Sir Edward Strachey, 3rd Baronet

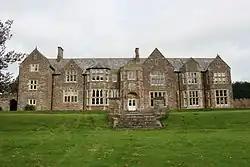
Sutton Court

Born at Sutton Court, Chew Magna, Somerset, on 12 August 1812, he was eldest of the six sons of Edward Strachey (1774–1832) of the Bengal service of the East India Company, son of Sir Henry Strachey, 1st Baronet, and his wife Julia Woodburn, third daughter of Major-general William Kirkpatrick. His five brothers were: Sir Henry Strachey (1816–1912) of the Bengal army; Sir Richard Strachey; William Strachey (1819–1904), of the colonial office; Sir John Strachey; and George Strachey who was minister at the court of Saxony. Destined for the East India Company's service, he was educated at Haileybury, but when about to sail for India suffered from inflammation of the knee-joint, which forced him to use crutches for more than twenty years.